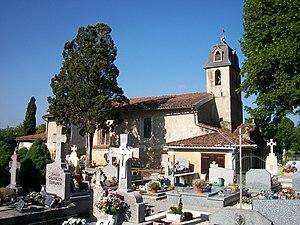
Église de Berdoues (Gers, France)
La liste des églises du Gers recense de manière exhaustive les églises situées dans le département français du Gers.
Berdoues en français, en occitan et gascon Berdoas, est une commune française située dans le département du Gers en région Occitanie.